Terengganu

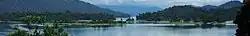
Lake Kenyir

Terengganu emerged as an independent sultanate in 1724. The first sultan was Tun Zainal Abidin, the younger brother of a former sultan of Johor, and Johor strongly influenced Terengganu's politics through the 18th century. However, in the book "Tuhfat al-Nafis", the author, Raja Ali Haji, mentions that in 1725, Tun Zainal Abidin was installed as the Sultan of Terengganu by Daeng Menampuk – also known as Raja Tua – under the rule of Sultan Sulaiman Badrul Alam Shah of Johor. Meanwhile, oral tradition records that Zainal Abidin was installed as sultan by the Patani Queen.